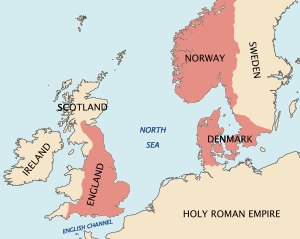
Nordsøimperiet
Nordsøimerpiret under Knud den Store
Nordsøimperiet var et dansk thalassokrati, der blev regeret af Knud den Store som konge over Danmark, Norge, England og dele af nutidens Sverige mellem 1016 og 1035.